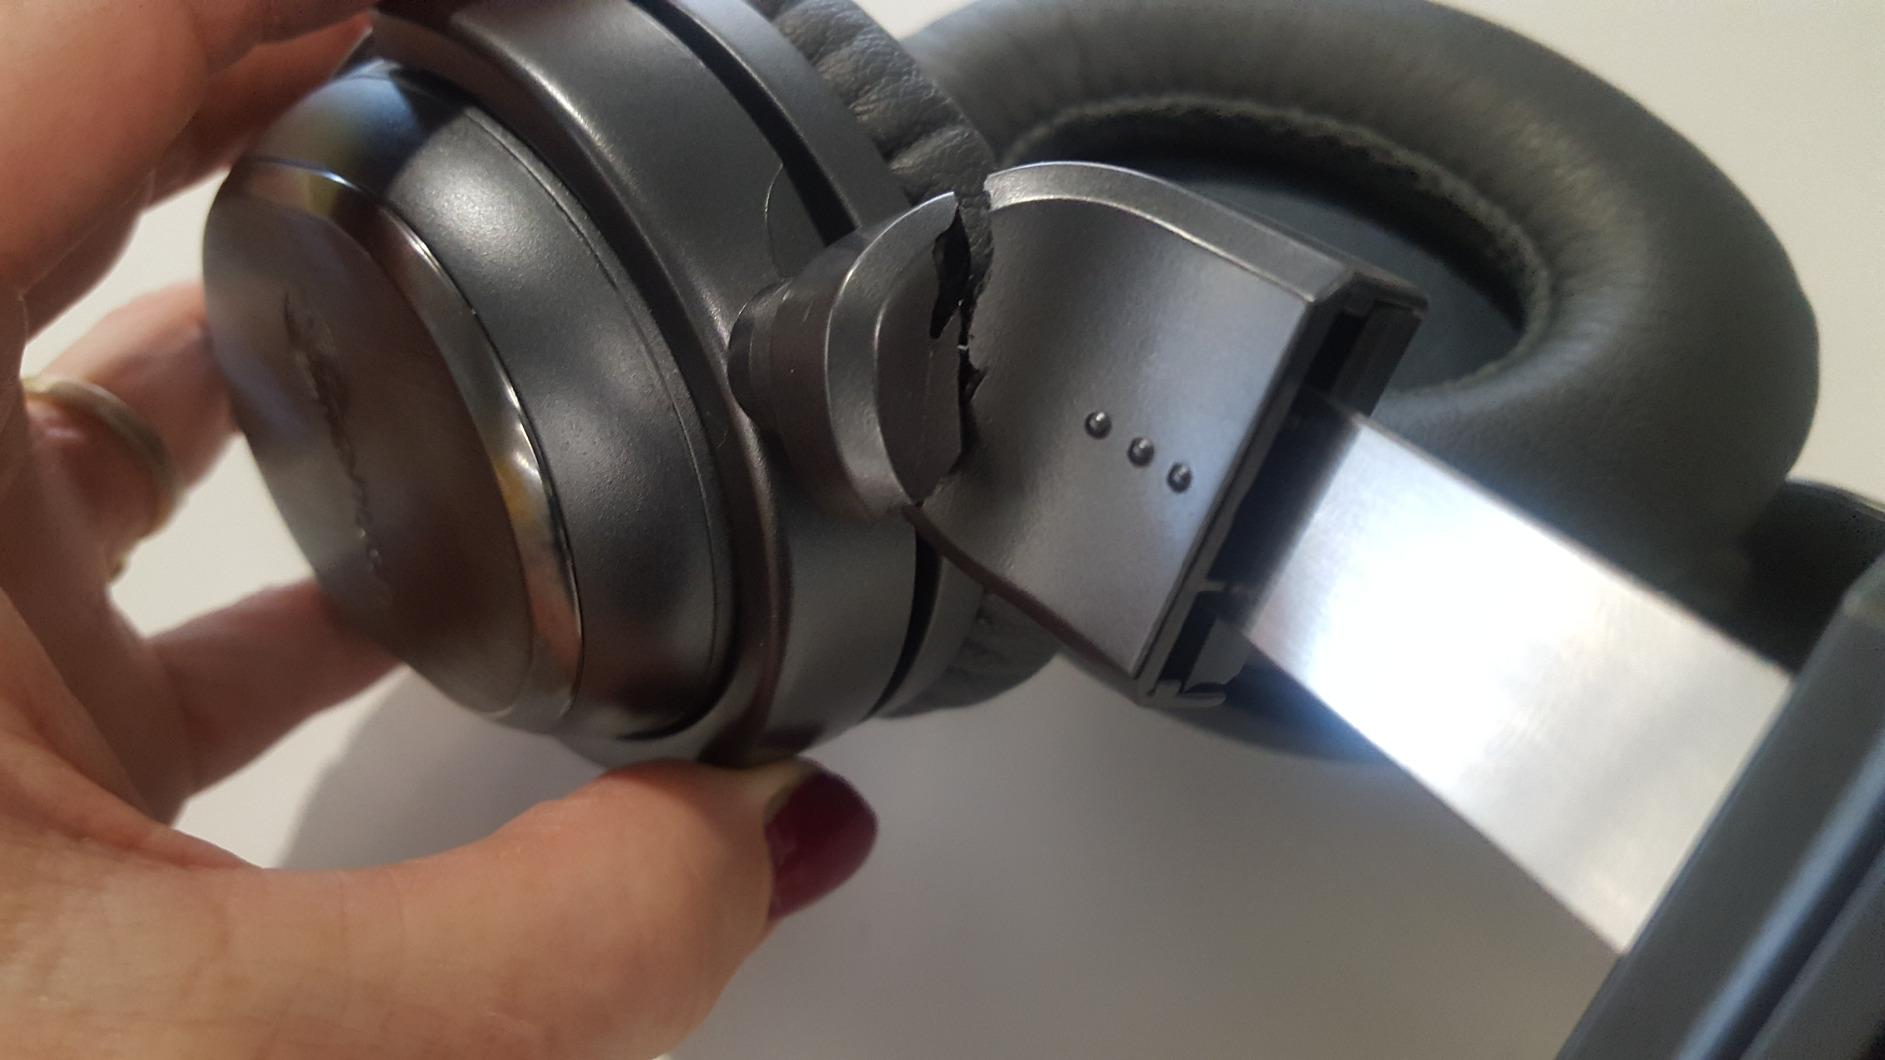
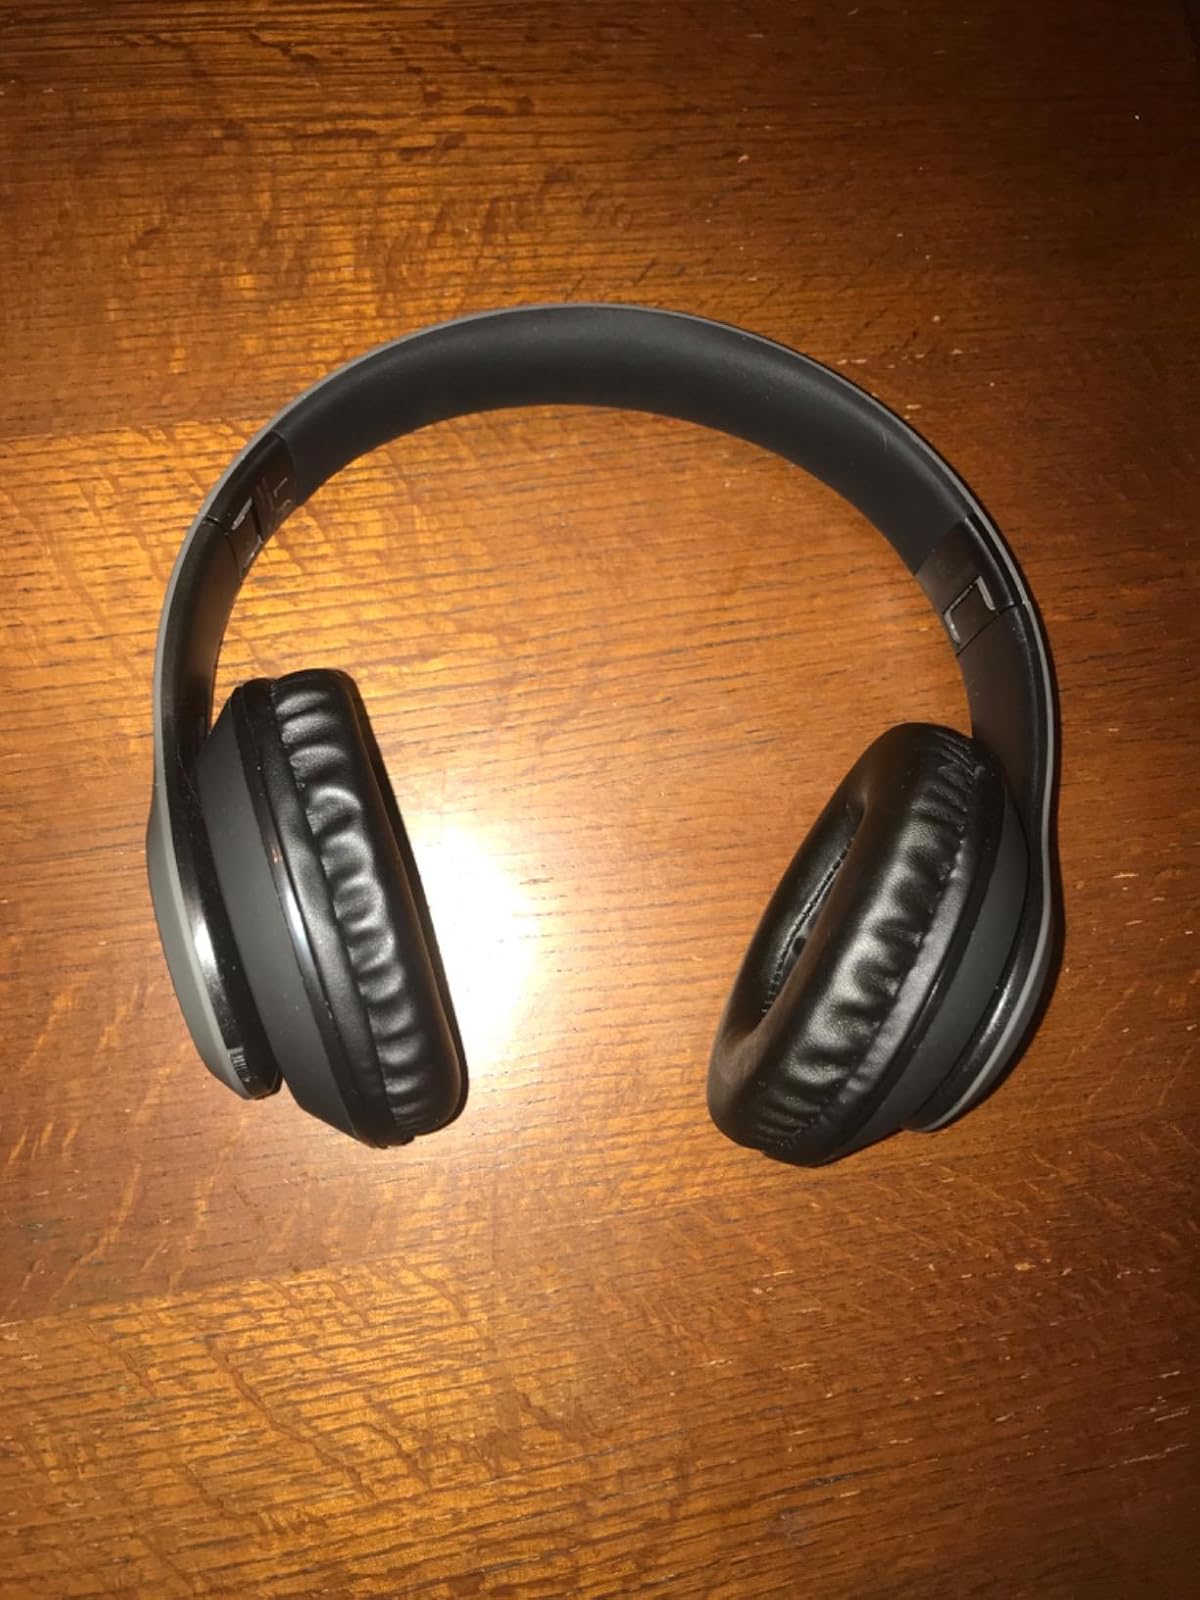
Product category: headphones
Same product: no